Periodontology

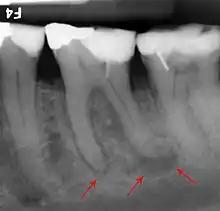
Abscessed tooth periapical radiograph

The 2018 Disease Classification of Periodontal Disease and Conditions contains a category for other conditions that may have an effect upon the health of the periodontium.